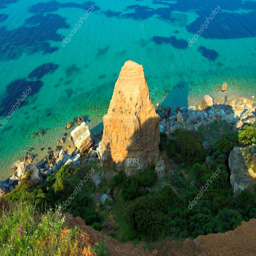
rock type near the sea